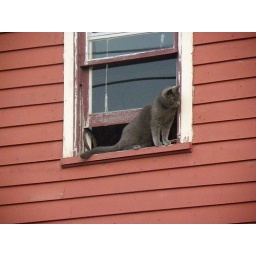
Short-haired gray in a window on Maxse... was caterwauling one day trying to get the attention of the long-haired grey!